Aqueous cream

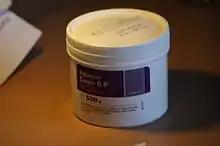
Aqueous cream B.P.

British researchers found evidence that using the cream to treat areas affected by eczema may actually aggravate the condition. They suggested this was due to skin-thinning effects of the detergent sodium lauryl sulfate (SLS). The National Eczema Society recommends alternatives such as white soft paraffin wax or other types of emollient; most emollients available on prescription in the UK besides aqueous cream and emulsifying ointment have been reformulated to omit SLS.